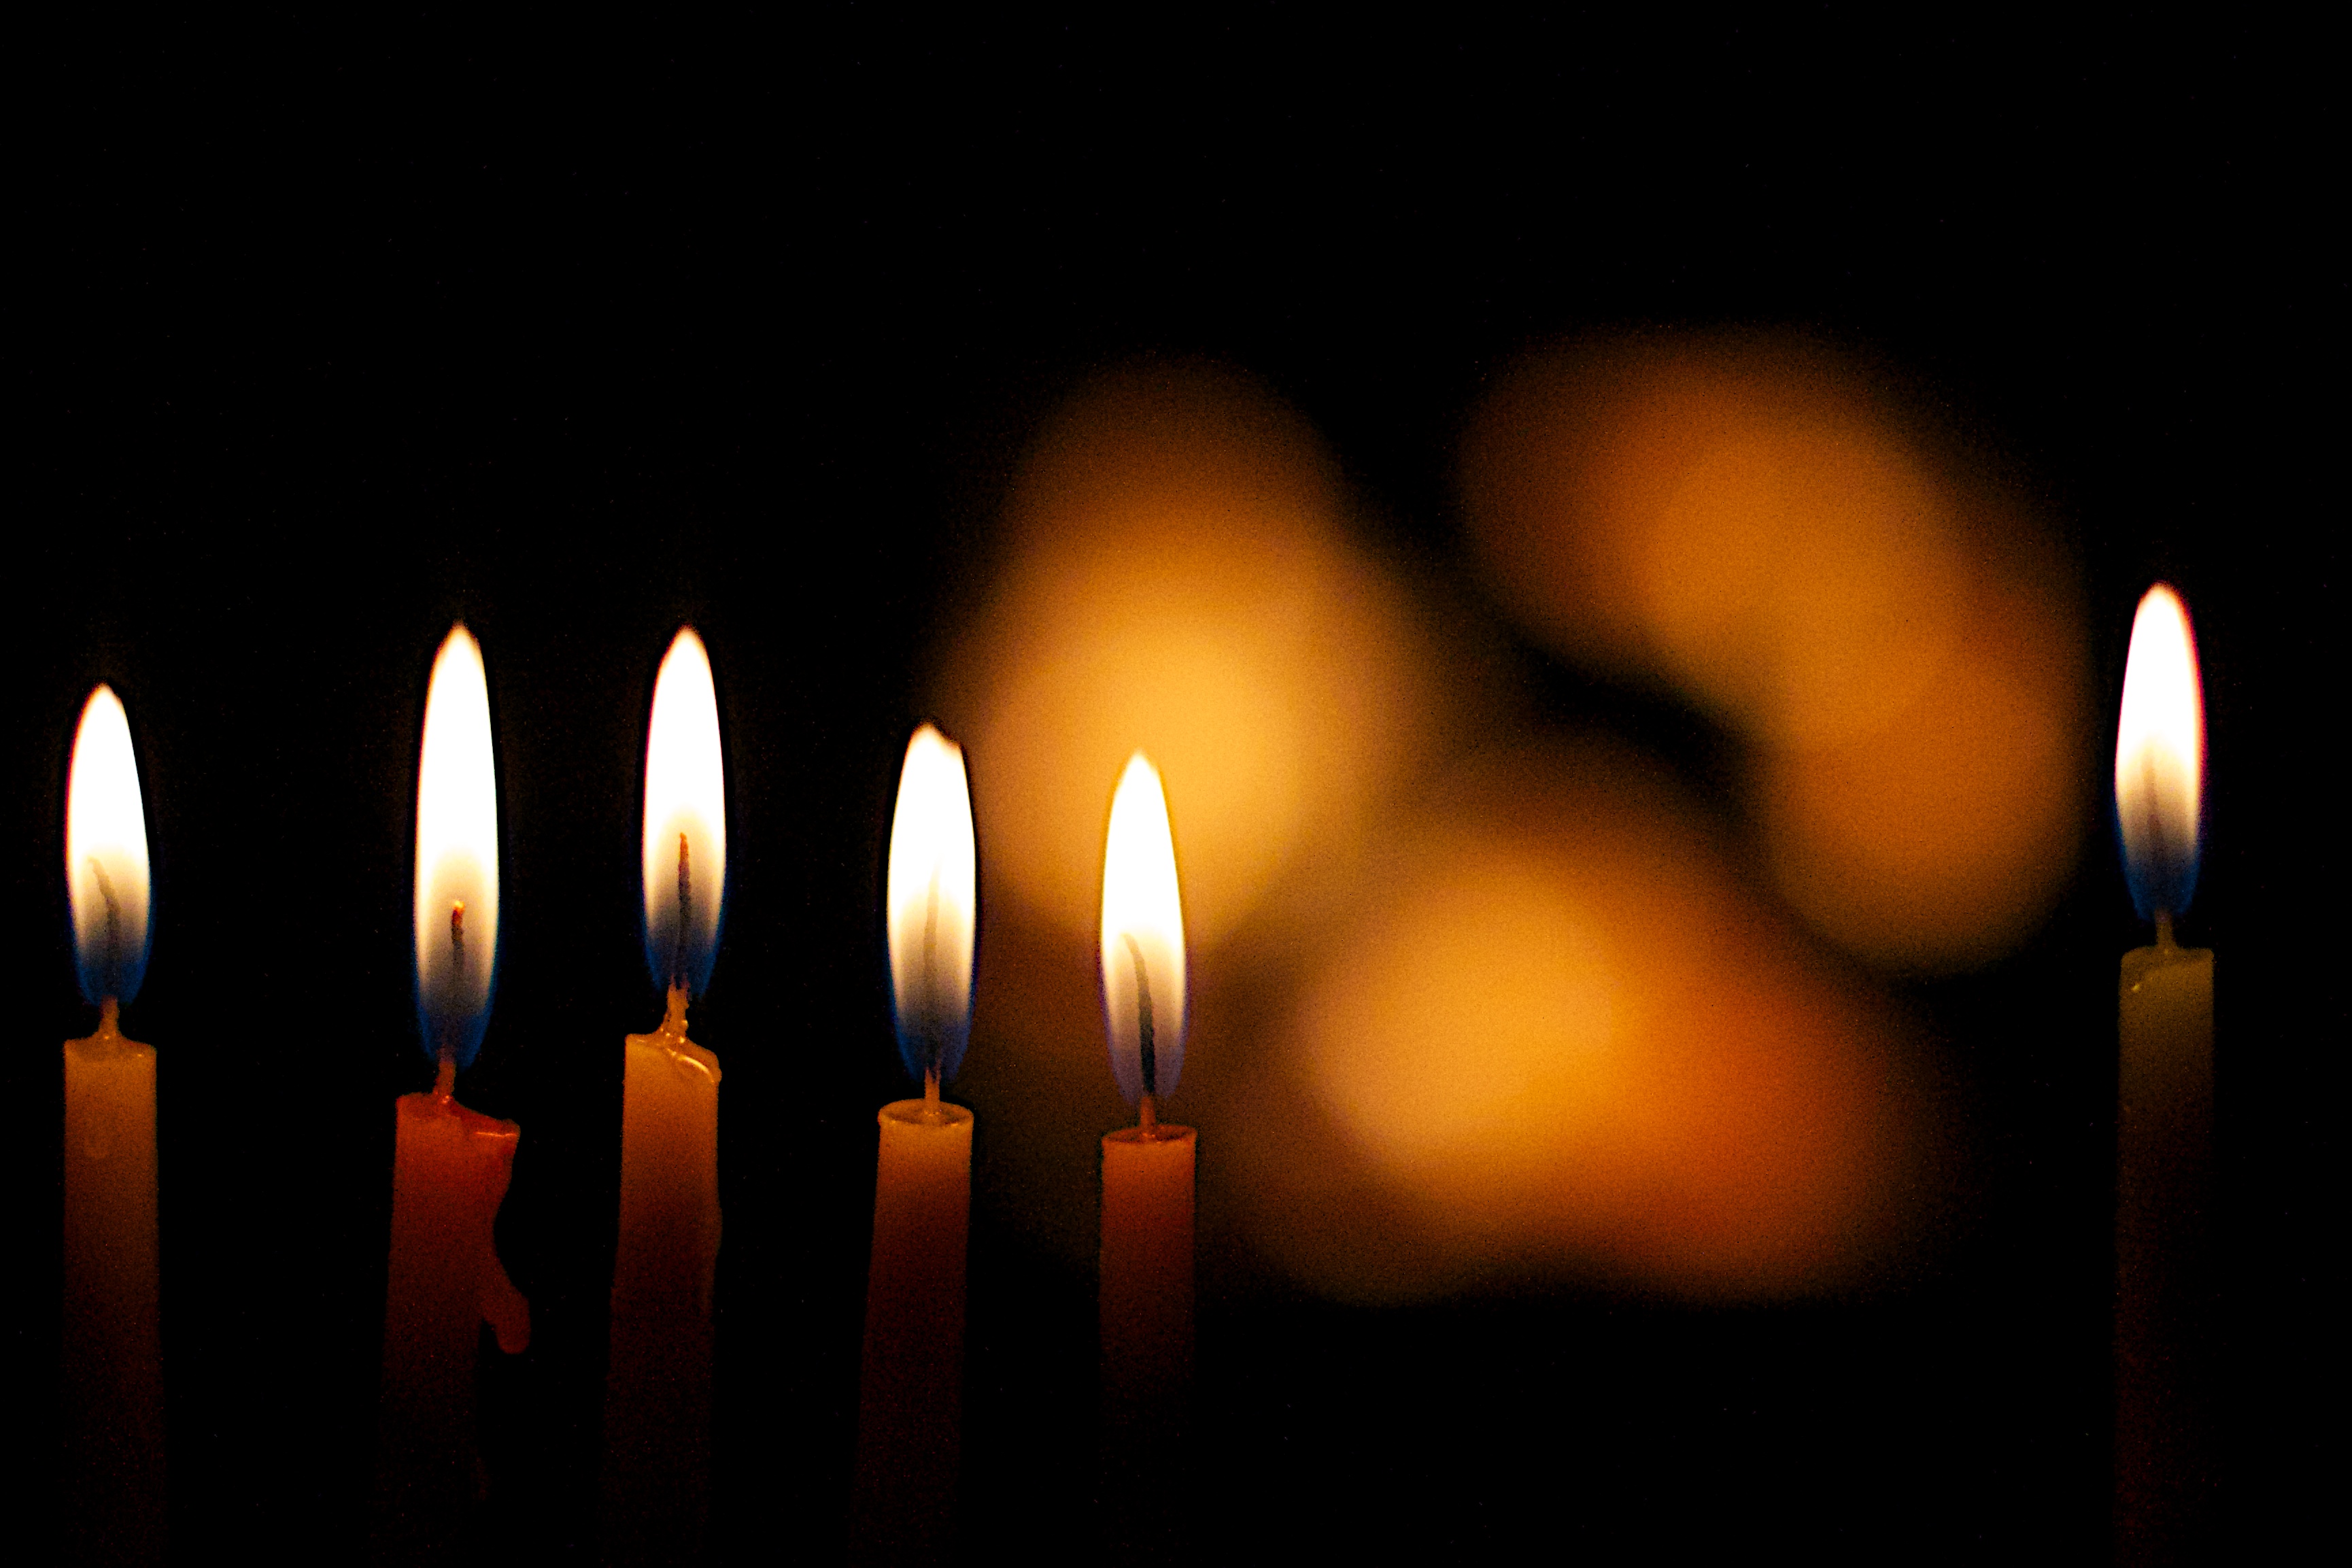
light, bokeh, night, flame, darkness, candle, lighting, light fixture, hannukah